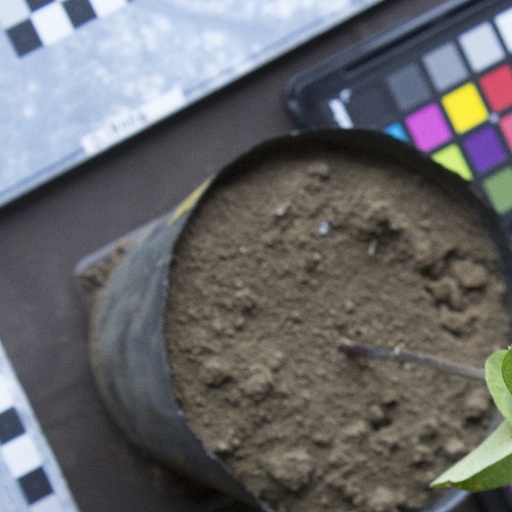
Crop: soybean